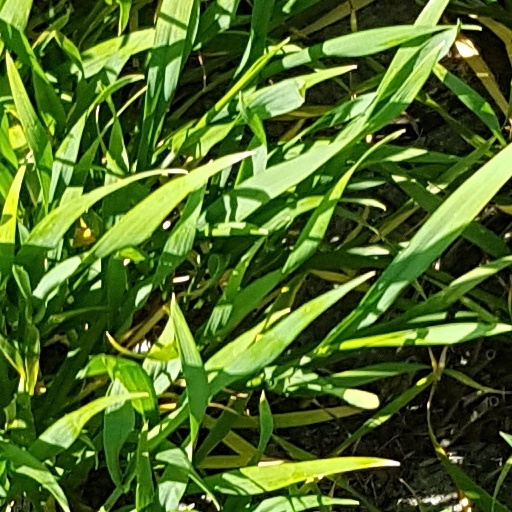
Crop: wheat